Propaganda

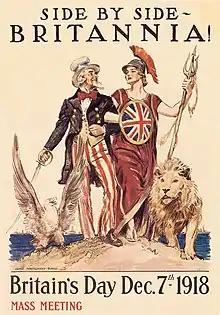
Britannia arm-in-arm with Uncle Sam symbolizes the British-American alliance in World War I.

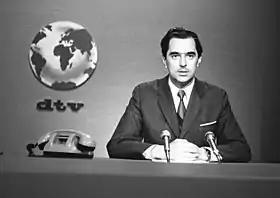
Propaganda and manipulation can be found in television, and in news programs that influence mass audiences. An example was the "Dziennik" (Journal) news cast, which criticised capitalism in the then-communist Polish People's Republic using emotive and loaded language.

Propaganda is a powerful weapon in war; in certain cases, it is used to dehumanize and create hatred toward a supposed enemy, either internal or external, by creating a false image in the mind of soldiers and citizens. This can be done by using derogatory or racist terms (e.g., the racist terms "Jap" and "gook" used during World War II and the Vietnam War, respectively), avoiding some words or language or by making allegations of enemy atrocities. The goal of this was to demoralize the opponent into thinking what was being projected was actually true. Most propaganda efforts in wartime require the home population to feel the enemy has inflicted an injustice, which may be fictitious or may be based on facts (e.g., the sinking of the passenger ship by the German Navy in World War I). The home population must also believe that the cause of their nation in the war is just. In these efforts it was difficult to determine the accuracy of how propaganda truly impacted the war. In NATO doctrine, propaganda is defined as "Information, especially of a biased or misleading nature, used to promote a political cause or point of view." Within this perspective, the information provided does not need to be necessarily false but must be instead relevant to specific goals of the "actor" or "system" that performs it.